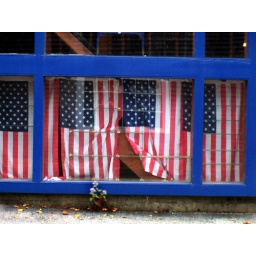
American flags in a window of a Maine building